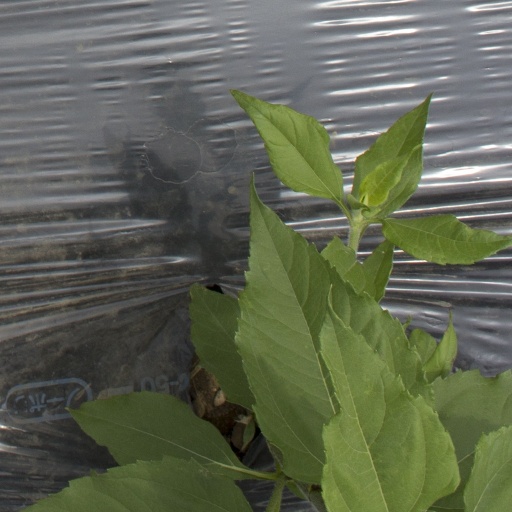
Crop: Jerusalem artichoke